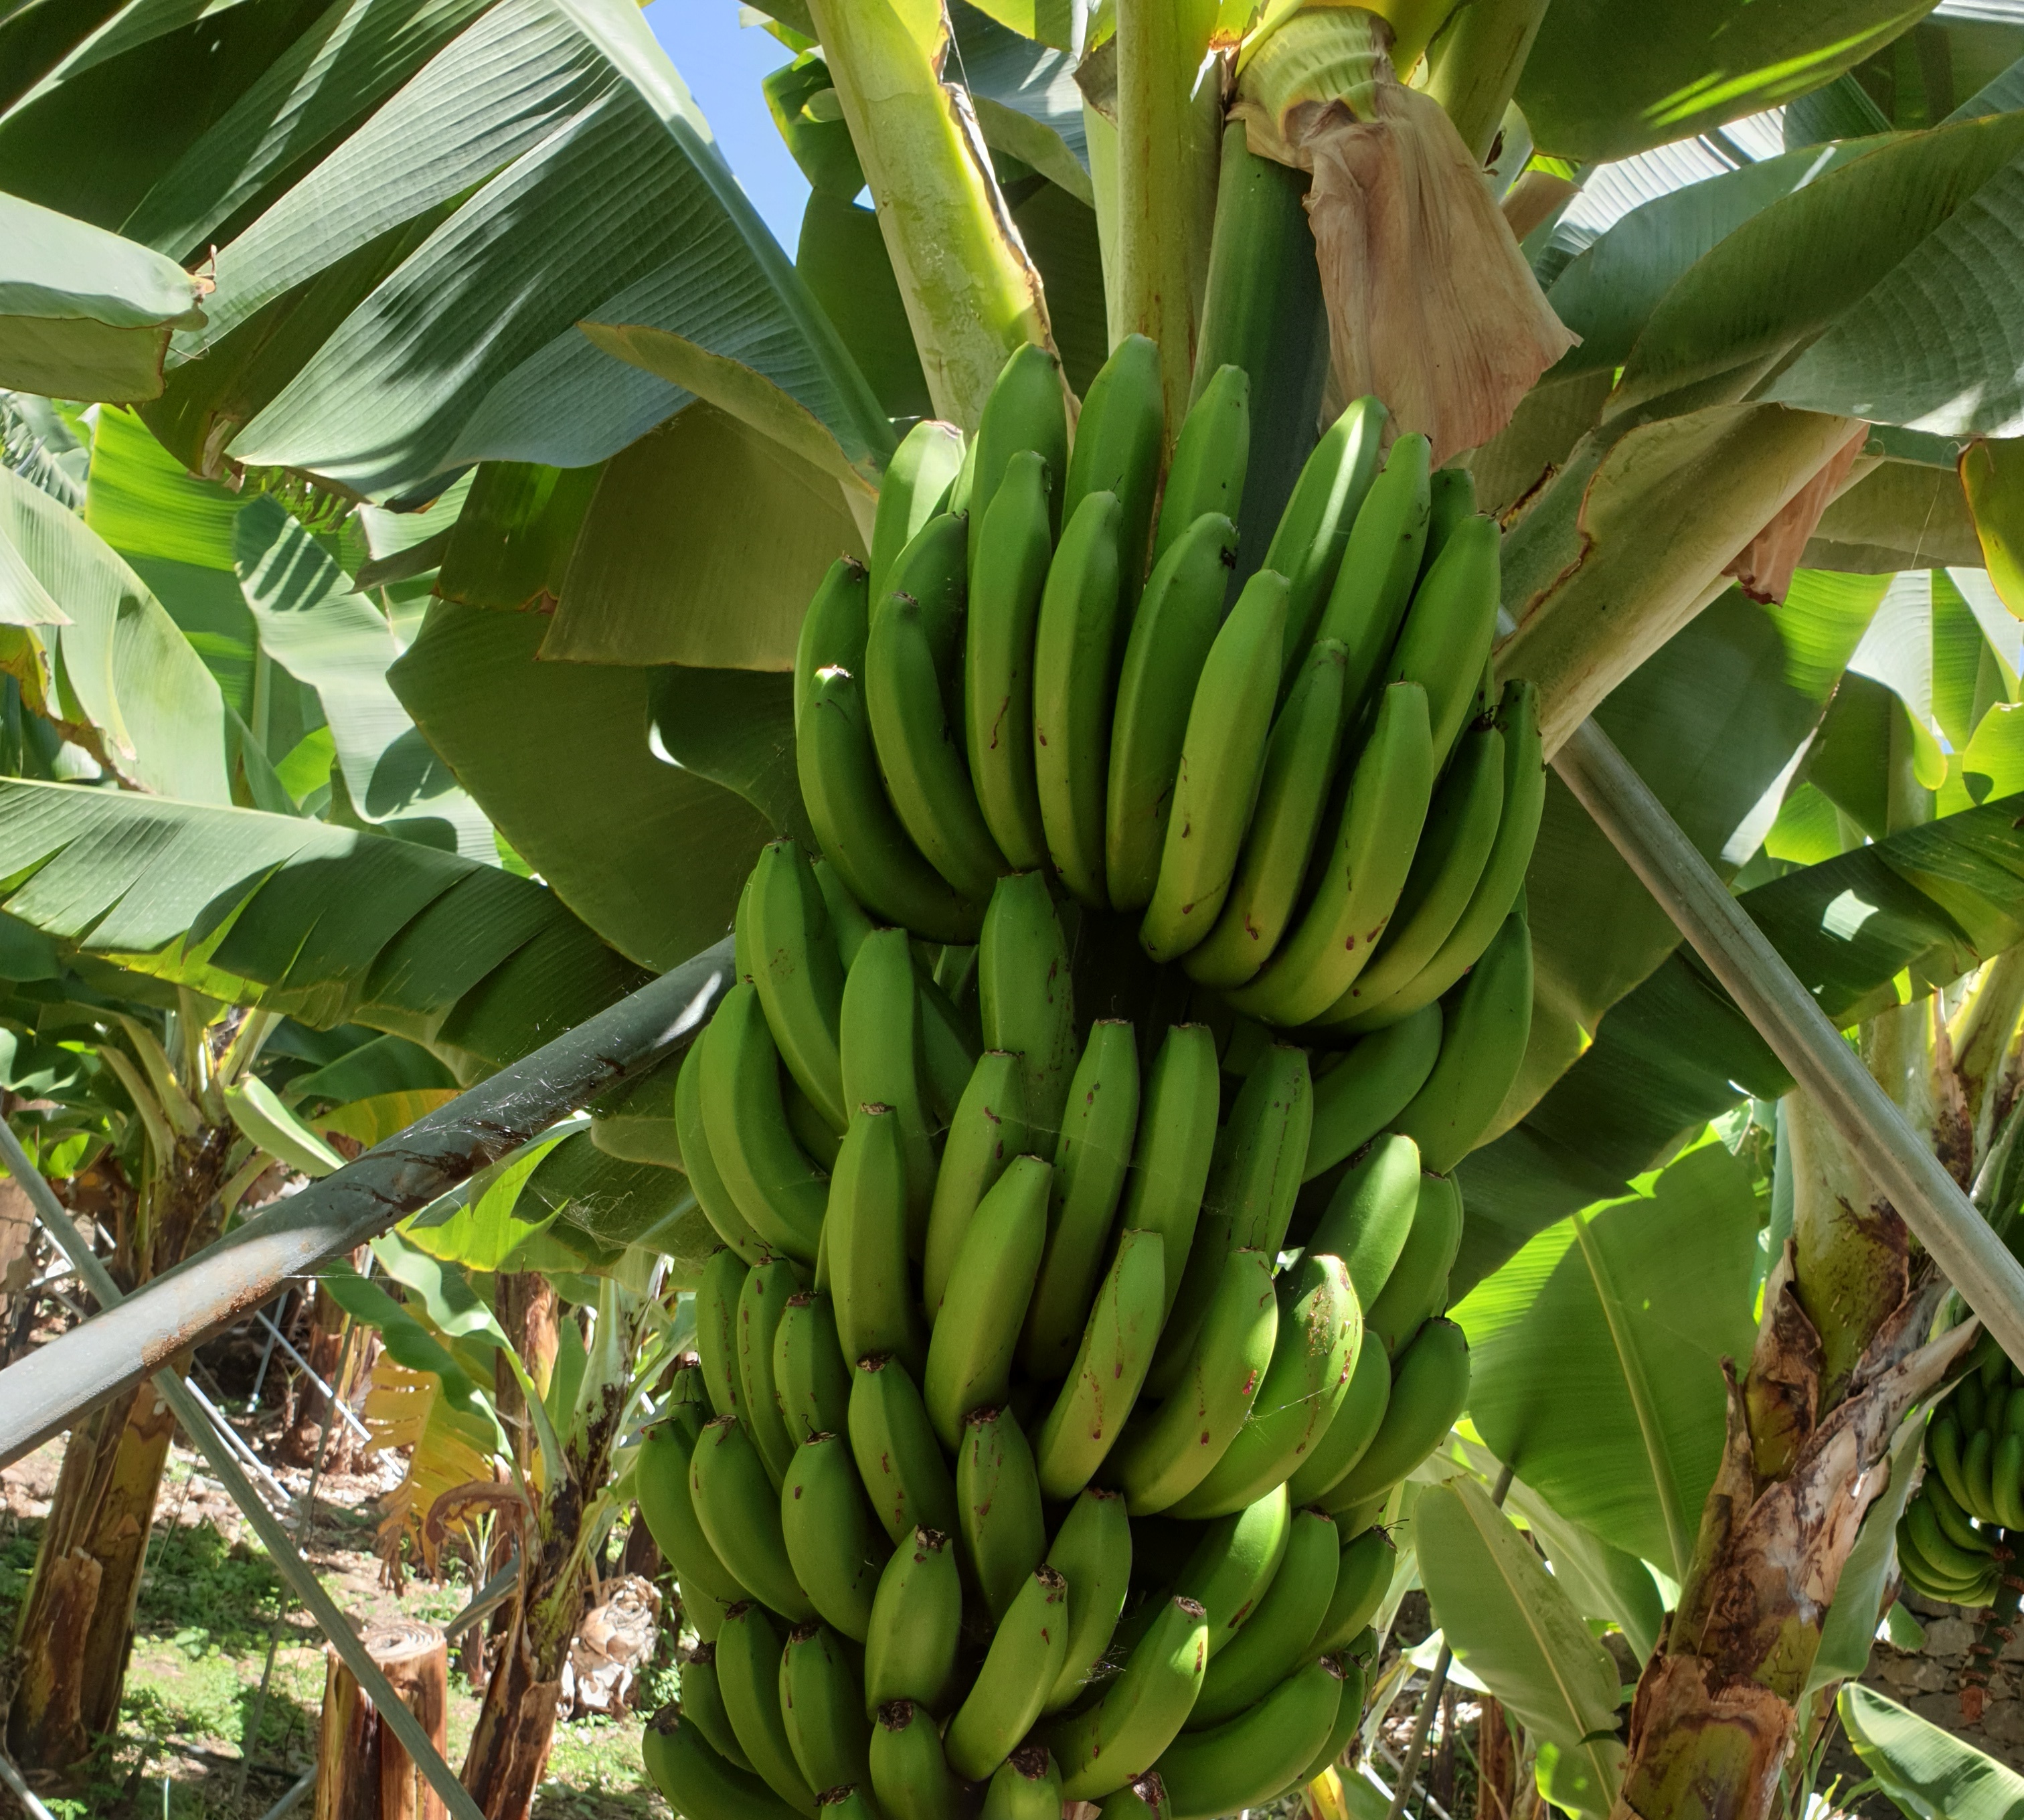
Label: Keep